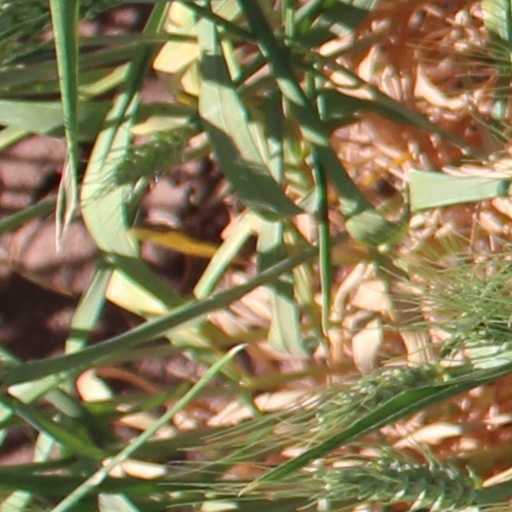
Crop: wheat